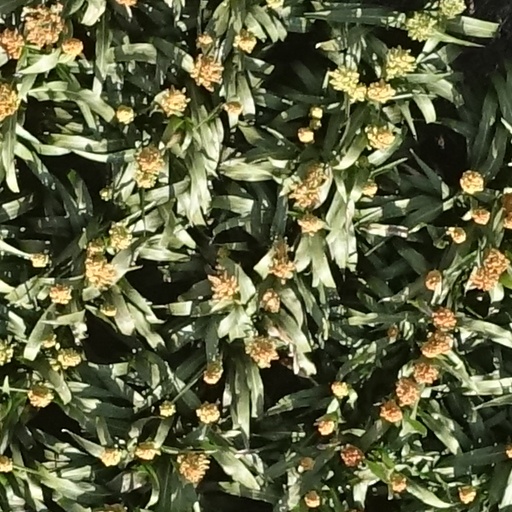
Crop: sorghum